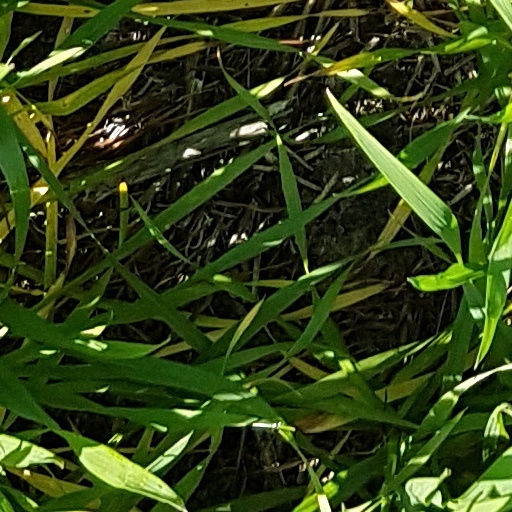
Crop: wheat